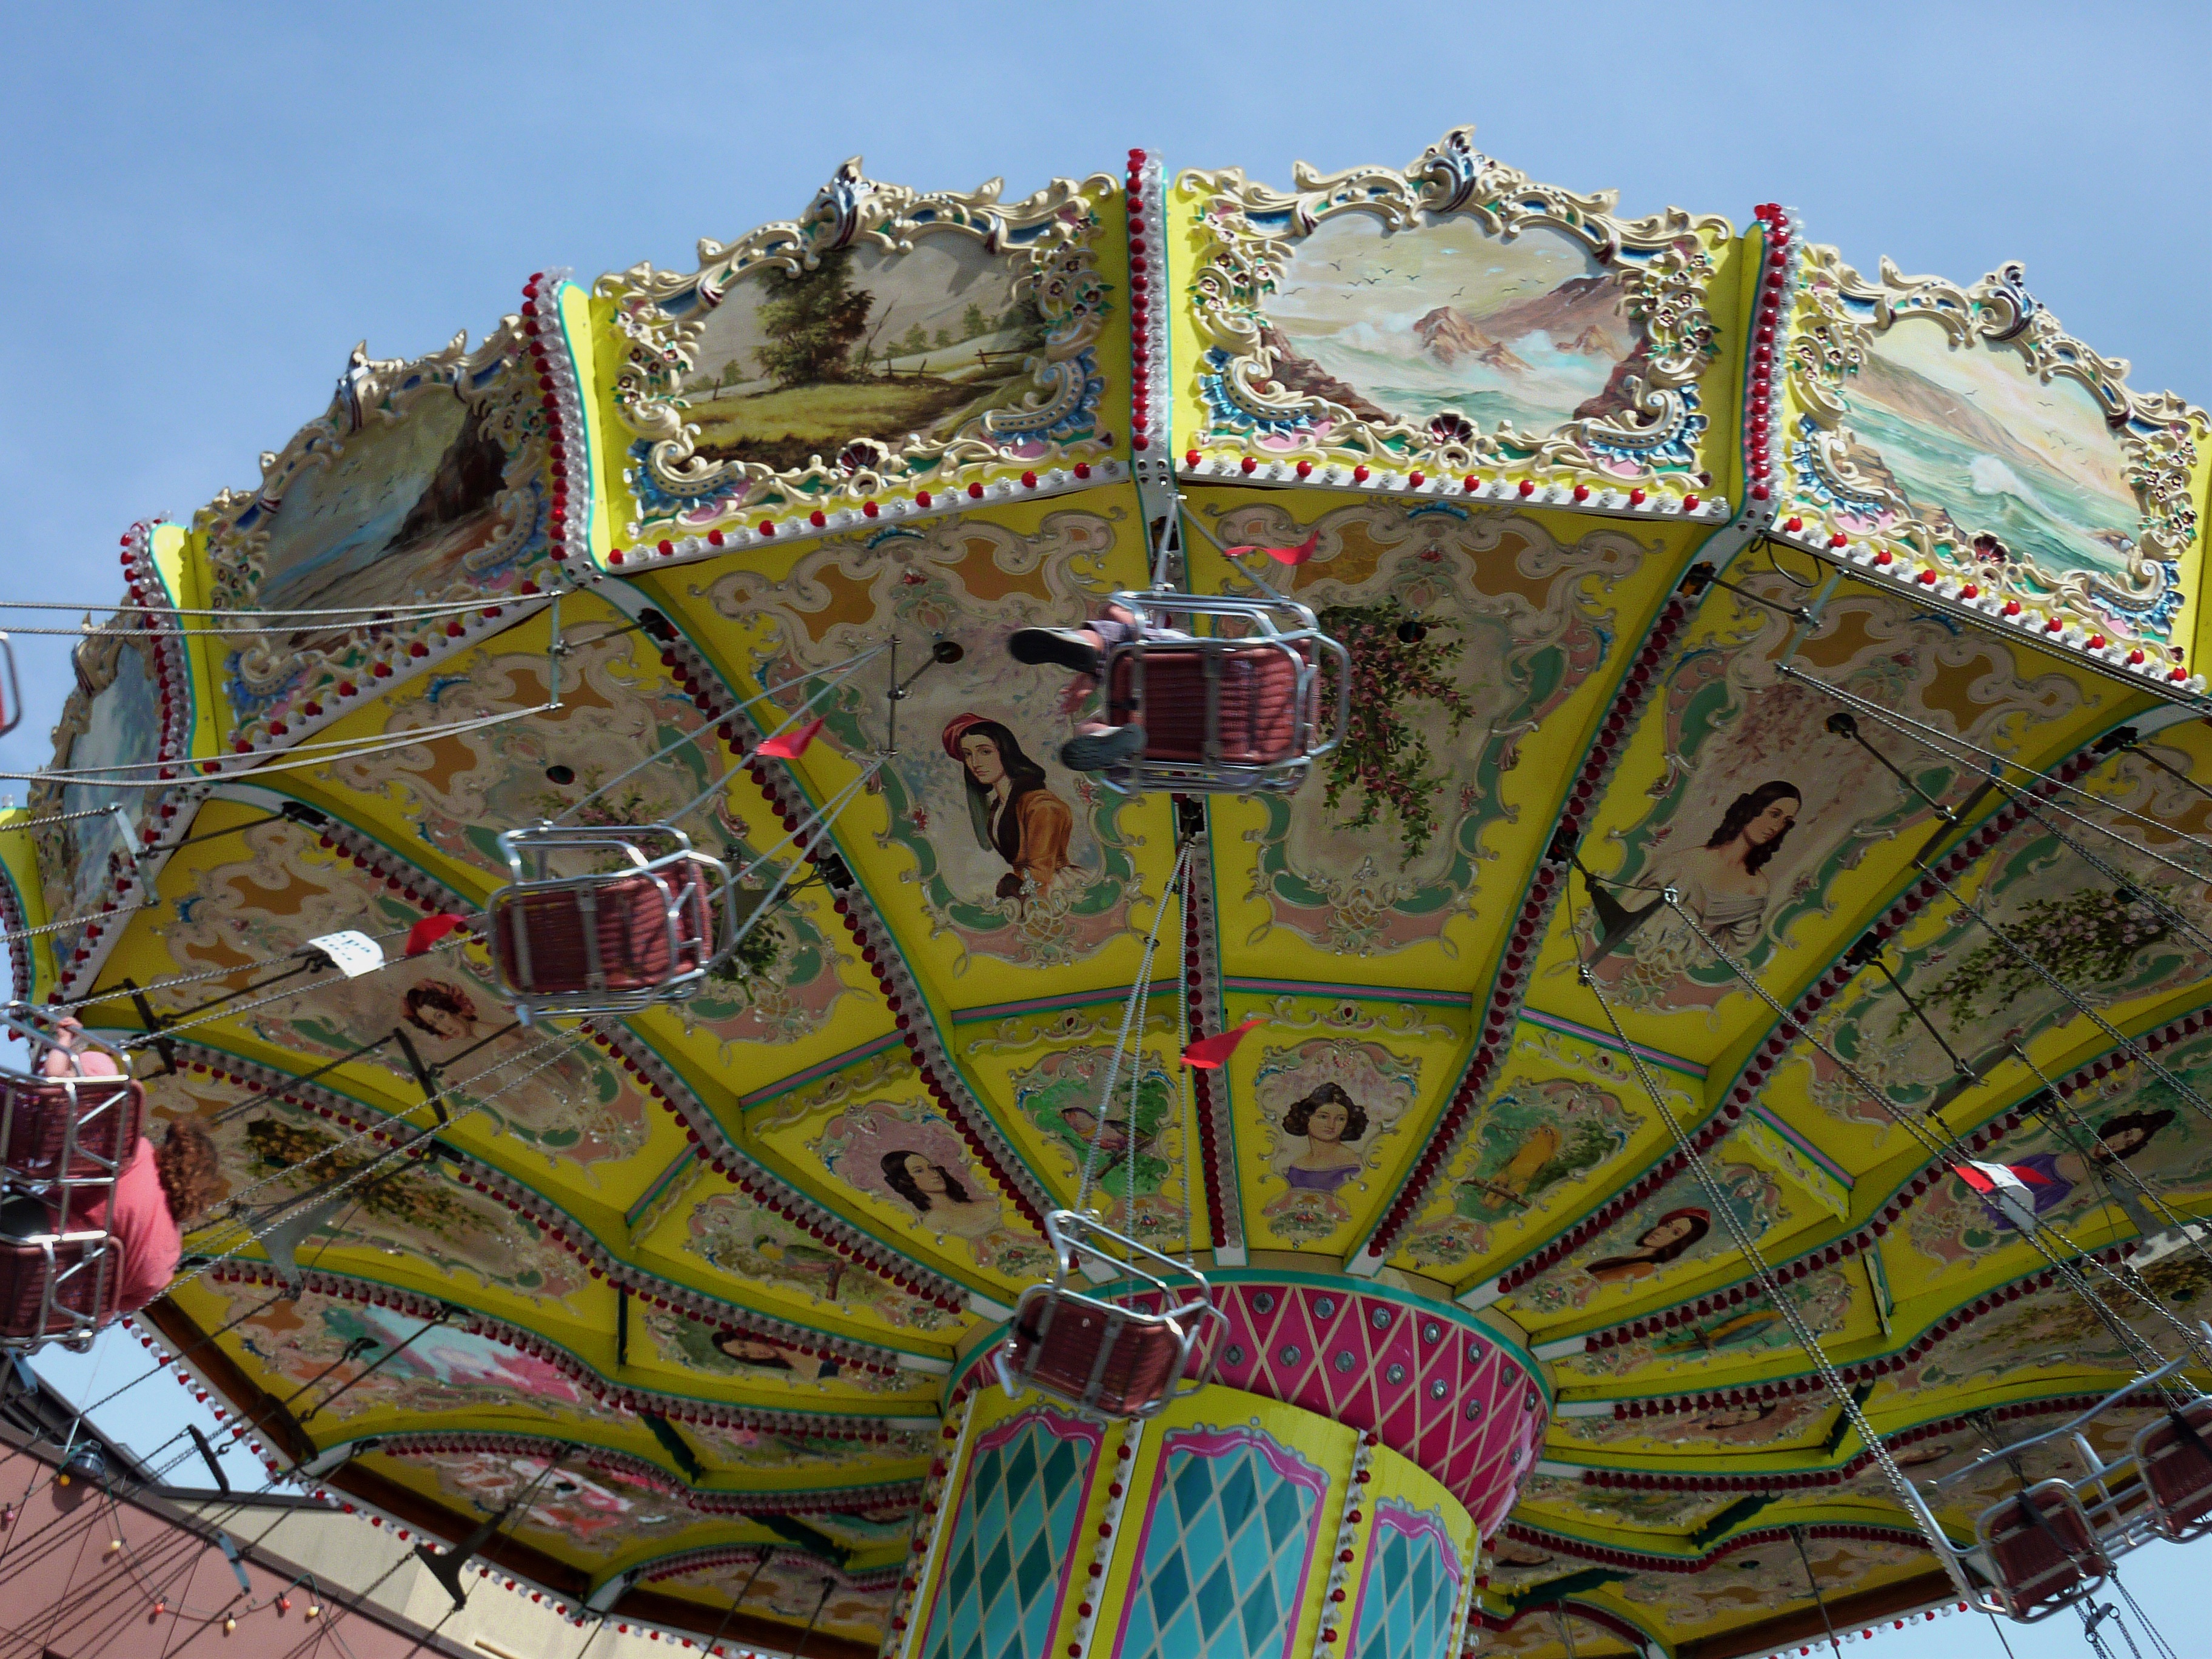
recreation, amusement park, park, child, ride, carousel, leisure, fairground, children, fun, turn, fair, historically, entertainment, folk festival, hustle and bustle, year market, carnies, fast rotations, amusement ride, outdoor recreation, nonbuilding structure